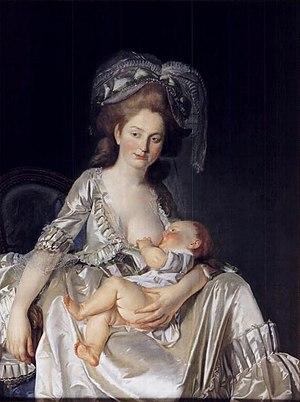
L'allaitement maternel consiste pour une femme, à nourrir son propre enfant grâce au lait produit par les seins.